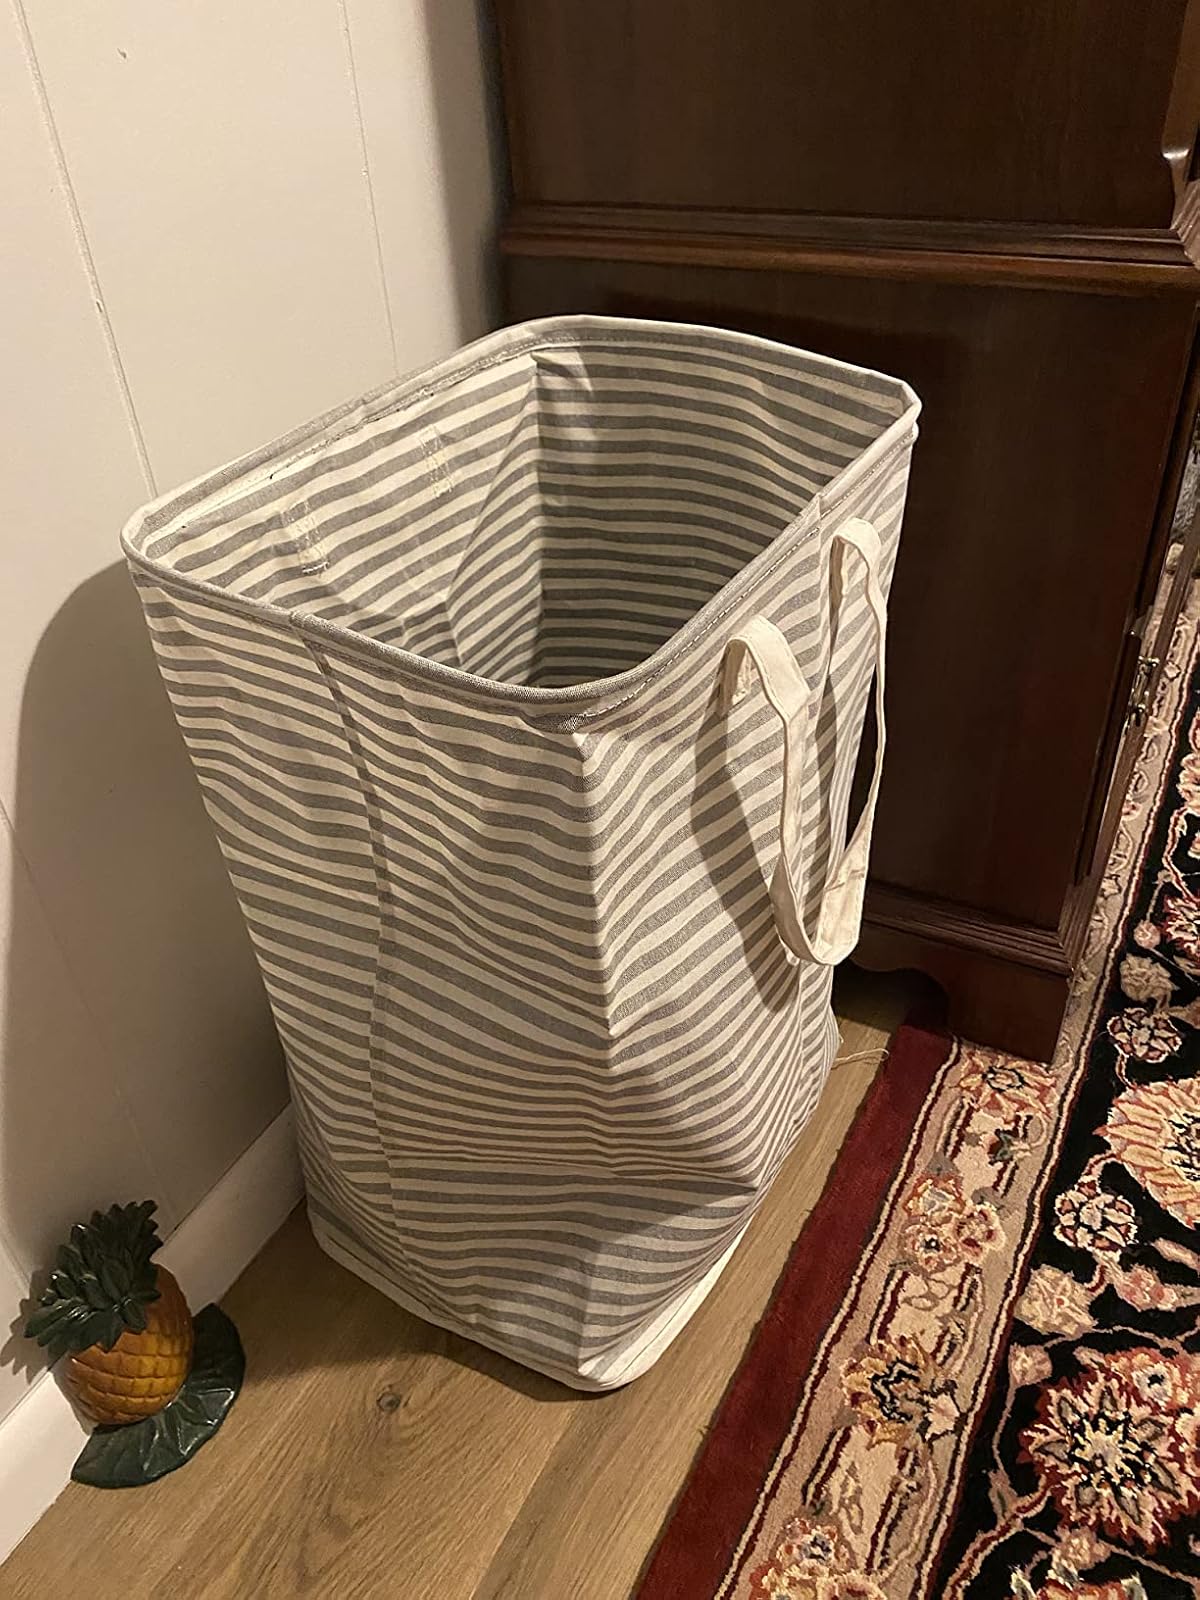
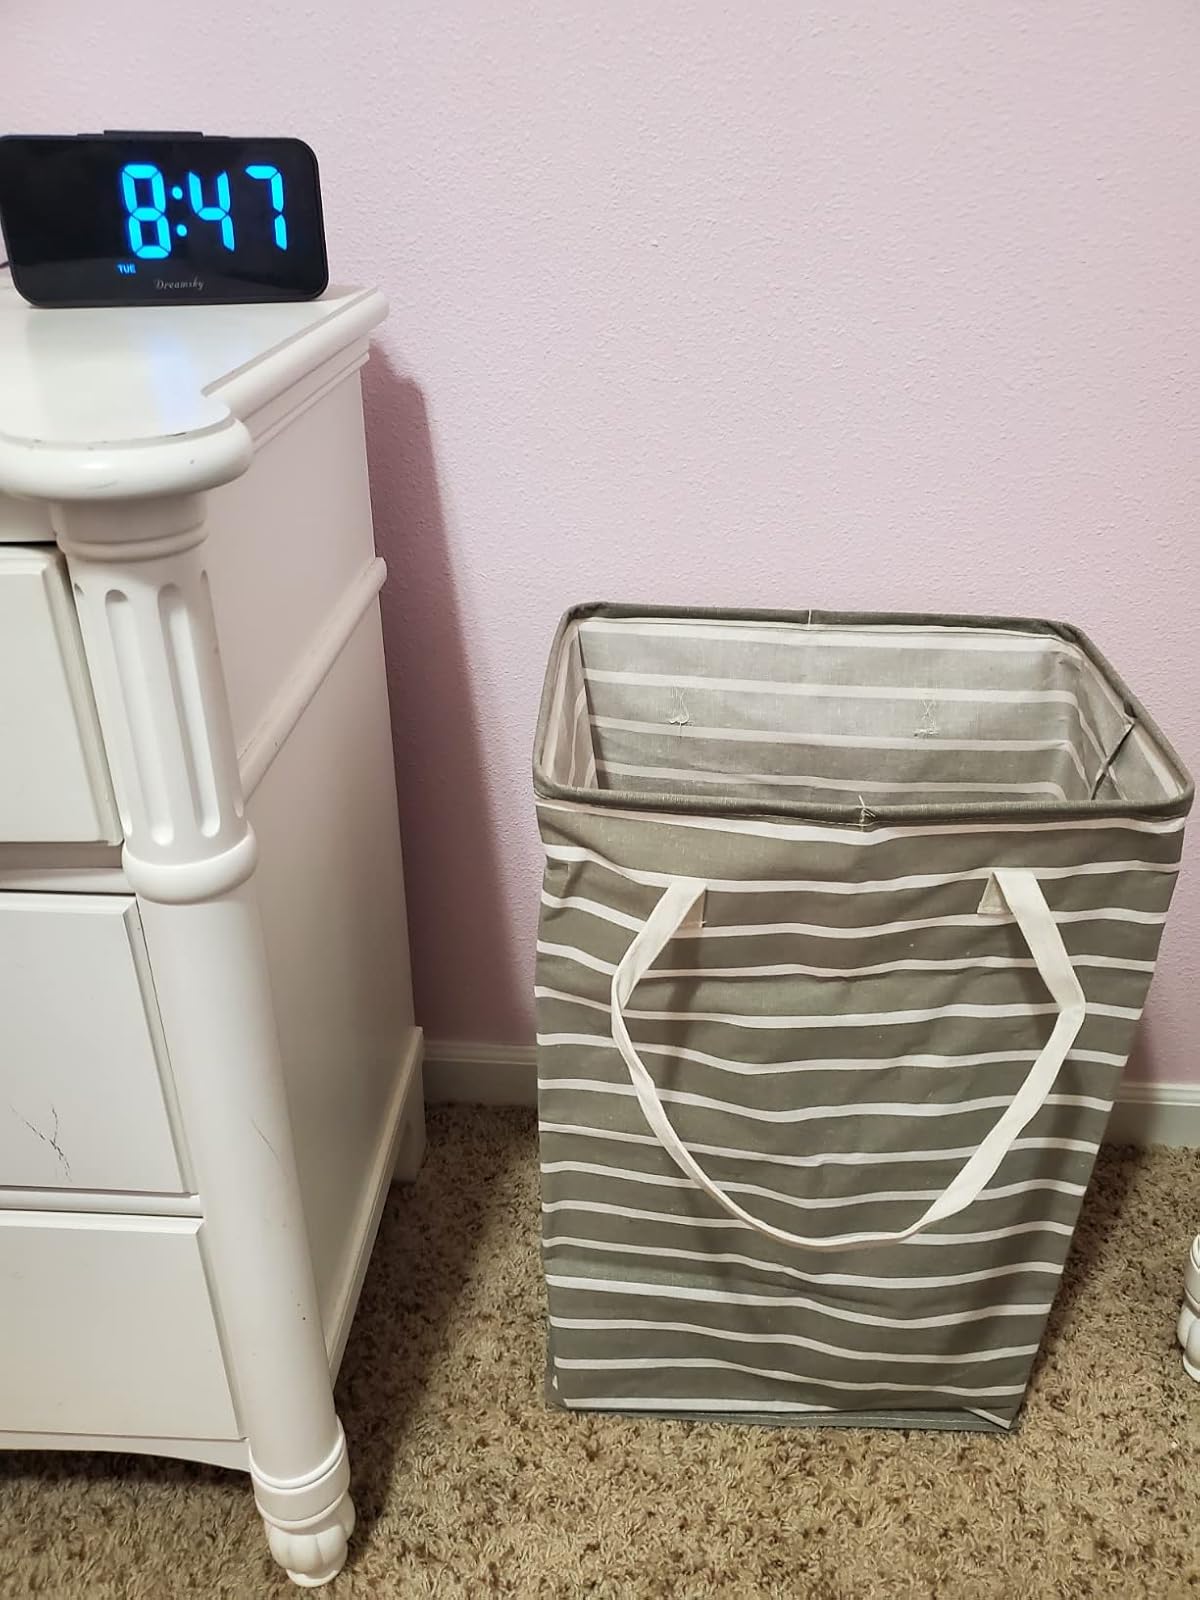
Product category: items_hamper
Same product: no